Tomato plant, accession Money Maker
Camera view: tilt-top (135 deg); turntable rotation: 30 degrees
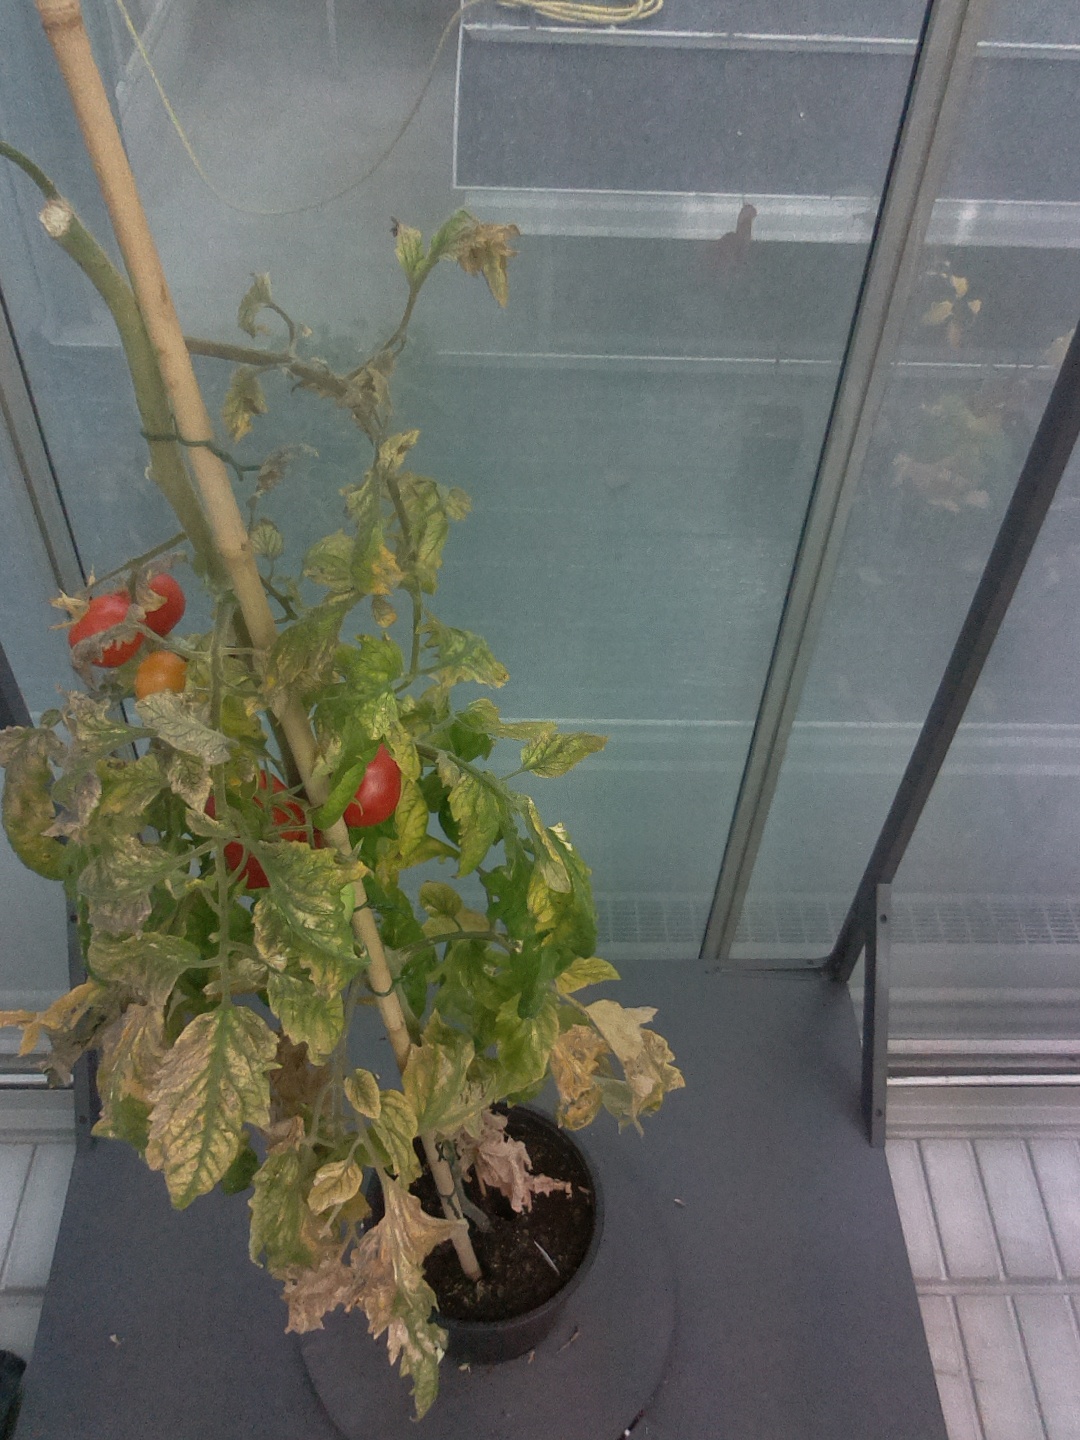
BBCH growth stage 86: 60%-70% of fruits show typical fully ripe color